Clarissa Stadler

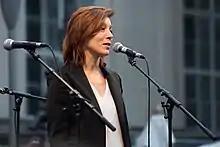
Stadler in 2013

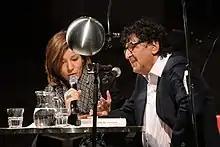
Stadler (left) with Robert Schindel at o-töne in 2013

Clarissa Stadler was born in 1966 in Vienna, Austria and grew up in Austria, Germany and Belgium and studied commercial science. From 1990 she wrote texts and articles for Der Standard and the weekly newspaper Falter as well as for other domestic and foreign media. She began her career at ORF in the Salzburg regional studio and later worked in the editorial department of the Ö3 radio show "Die Musicbox". She then did a television internship at the Franco-German cultural broadcaster Arte.